Hjelmslev transformation

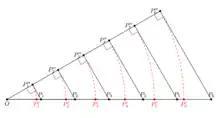
The Hjelmslev transformation is a method of mapping an infinite line into a finite one in hyperbolic geometry.

Lobachevsky observes, using a combination of his 16th and 23rd theorems, that it is a fundamental characteristic of hyperbolic geometry that there must exist a distinct angle of parallelism for any given line length. Let us say for the length AE, its angle of parallelism is angle BAF. This being the case, line AH and EJ will be hyperparallel, and therefore will never meet. Consequently, any line drawn perpendicular to base AE between A and E must necessarily cross line AH at some finite distance. Johannes Hjelmslev discovered from this a method of compressing an entire hyperbolic plane into a finite circle.